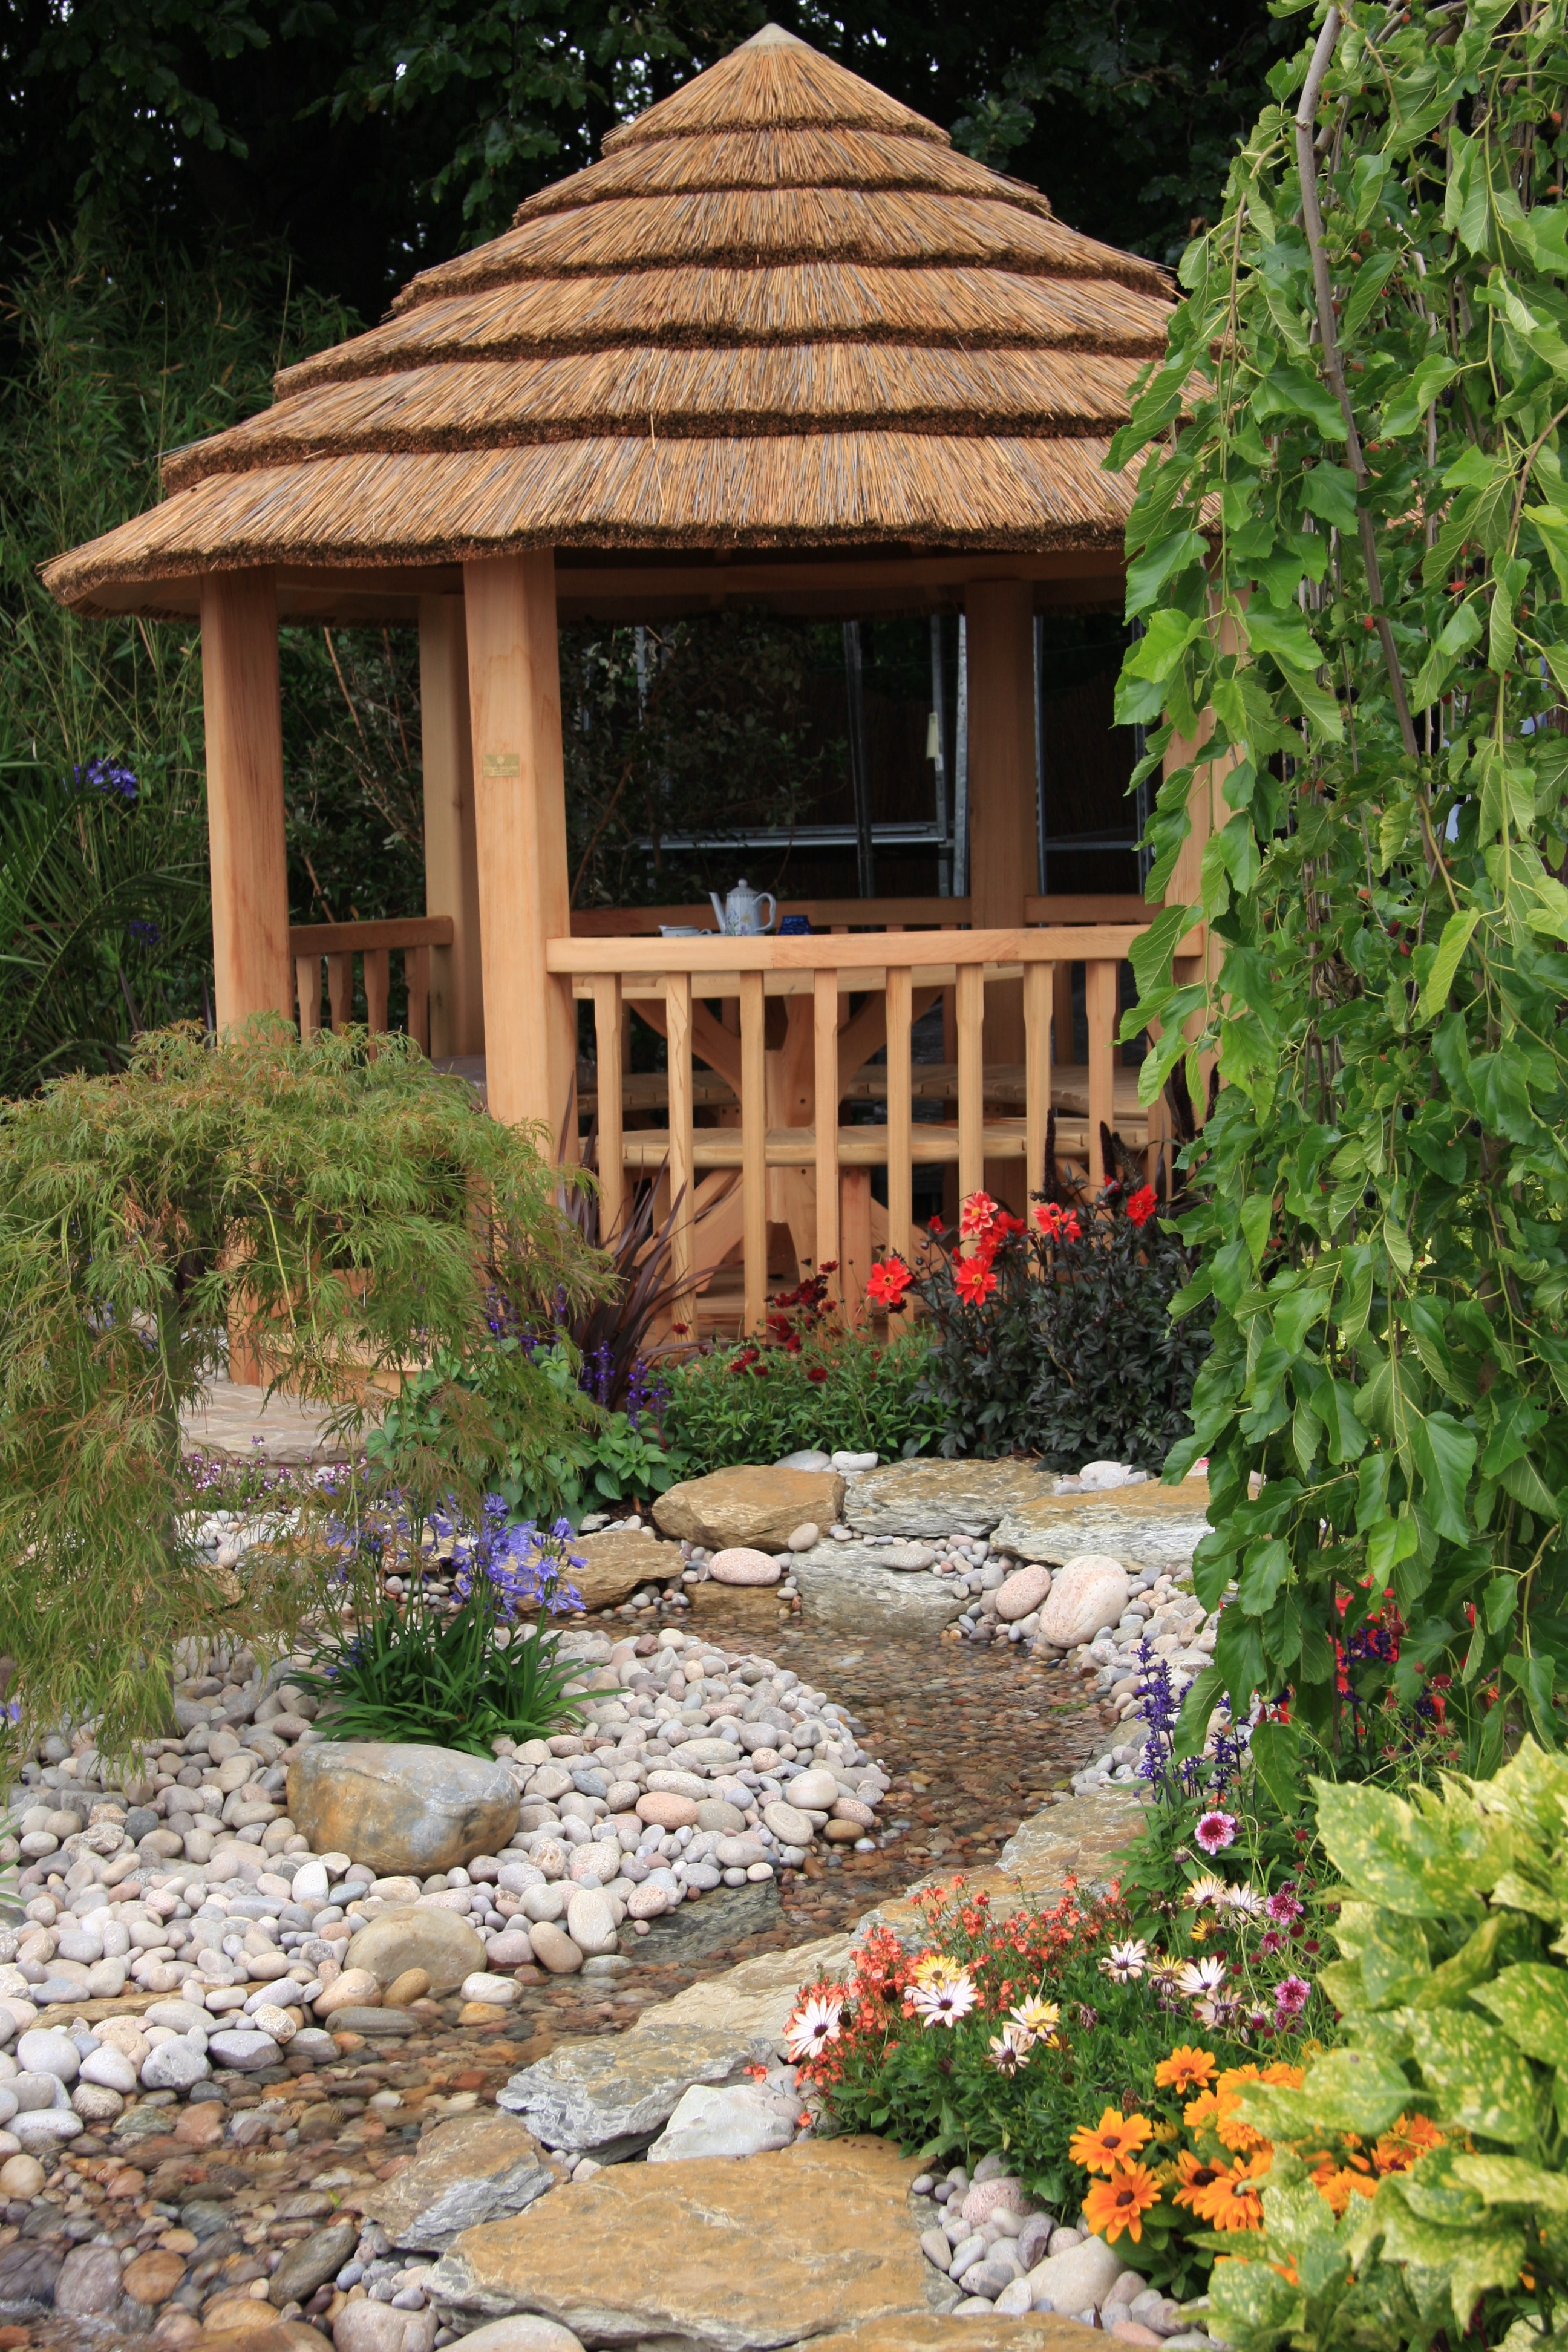
path, lawn, house, home, idyllic, cottage, backyard, garden, wooden house, stones, landscaping, courtyard, pebbles, estate, yard, stone garden, summer house, outdoor structure